Macquarie Street Gatehouse

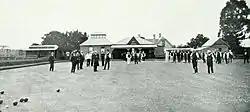
Parramatta Bowling Club in 1911, with the Macquarie Street Gatehouse in the background, behind the clubhouse

The original building was constructed in 1848, immediately after a tragic accident to the wife of Governor Sir Charles Fitzroy, who was then living in Government House. Governor Fitzroy and his wife, Lady Mary, accompanied by Lieutenant Charles Masters, were on their way to a wedding when the horses bolted soon after leaving the house and their carriage overturned near the entrance in George Street. Sir Charles was not seriously injured, but both Lady Mary and Lieutenant Masters were killed. A full account of the accident was given in the newspaper "Bell's Life". A memorial obelisk commemorates their deaths at the site of the tree where the accident occurred.